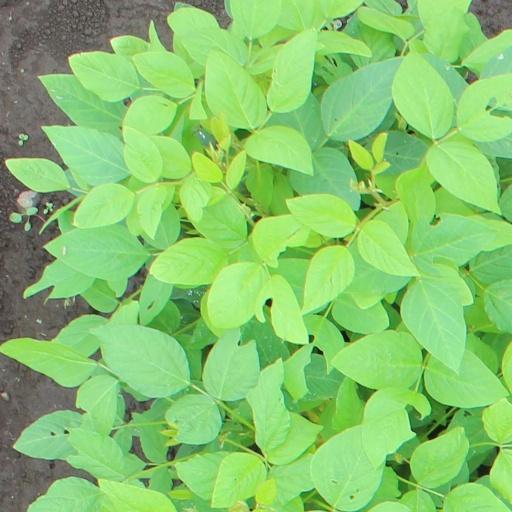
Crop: soybean